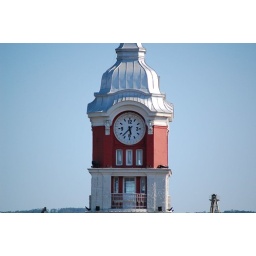
long shot. the train station's clock in Varna.